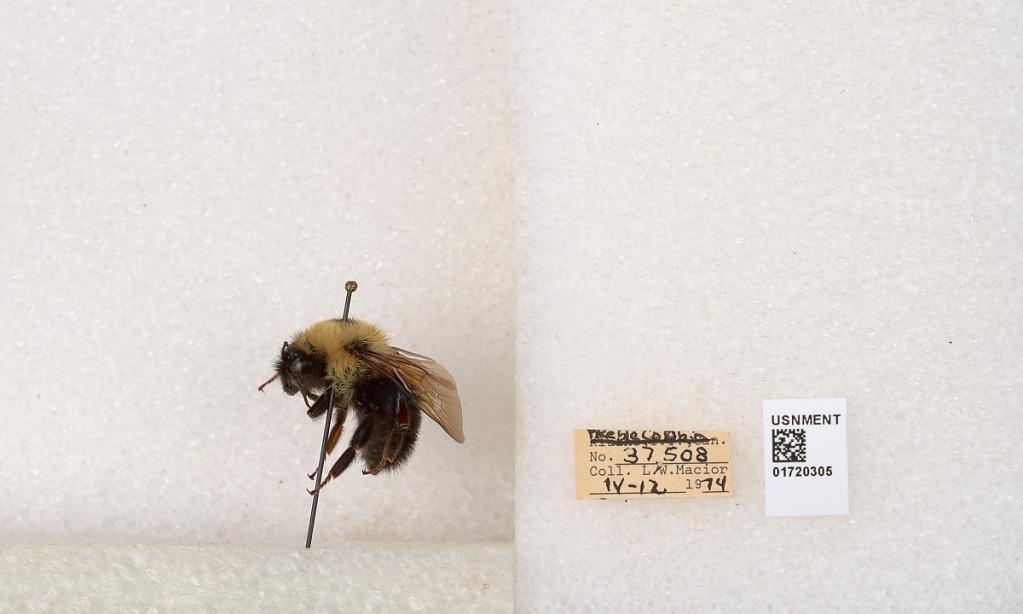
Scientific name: Bombus bimaculatus Cresson
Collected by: L. Macior
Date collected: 1974-4-12
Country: United States
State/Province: Ohio
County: Preble
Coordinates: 39.7416, -84.648